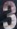
Number: 3